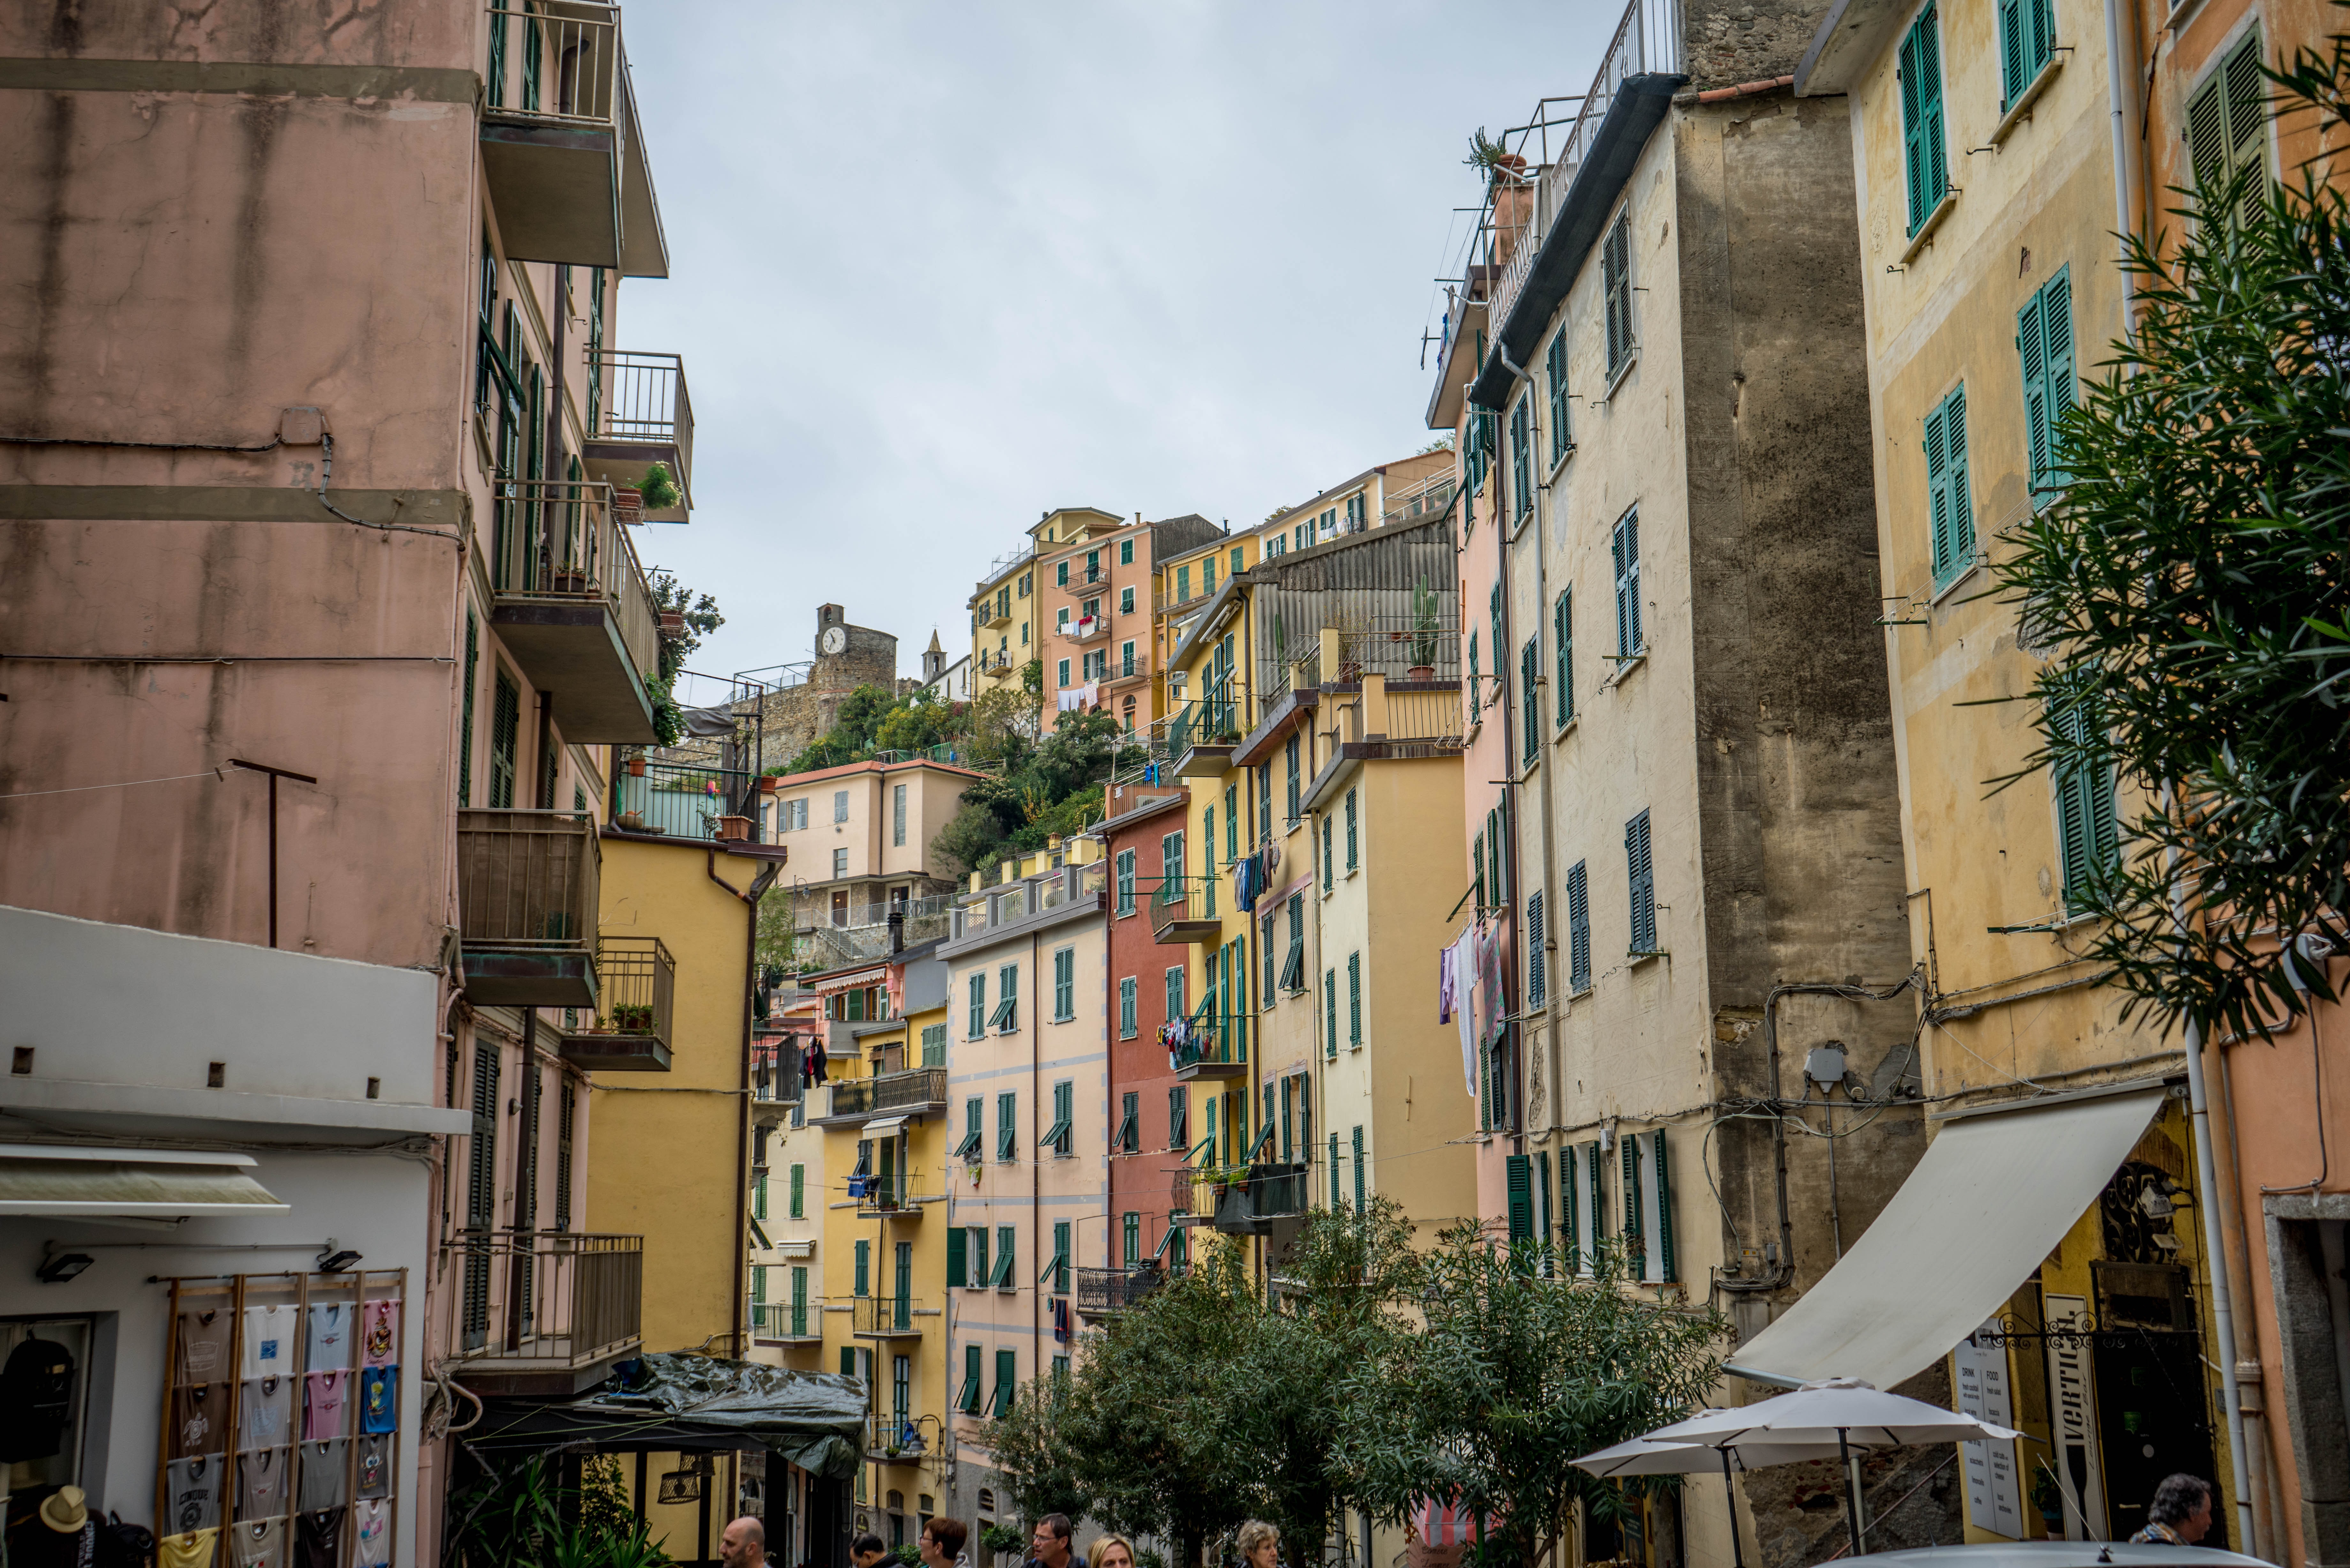
landscape, coast, nature, outdoor, architecture, sky, road, street, hill, town, view, alley, city, cityscape, downtown, summer, travel, europe, green, mediterranean, scenic, scenery, italy, facade, tourism, waterway, clouds, infrastructure, picturesque, famous, italian, neighbourhood, cinque terre, urban area, residential area, human settlement, riomaggiare